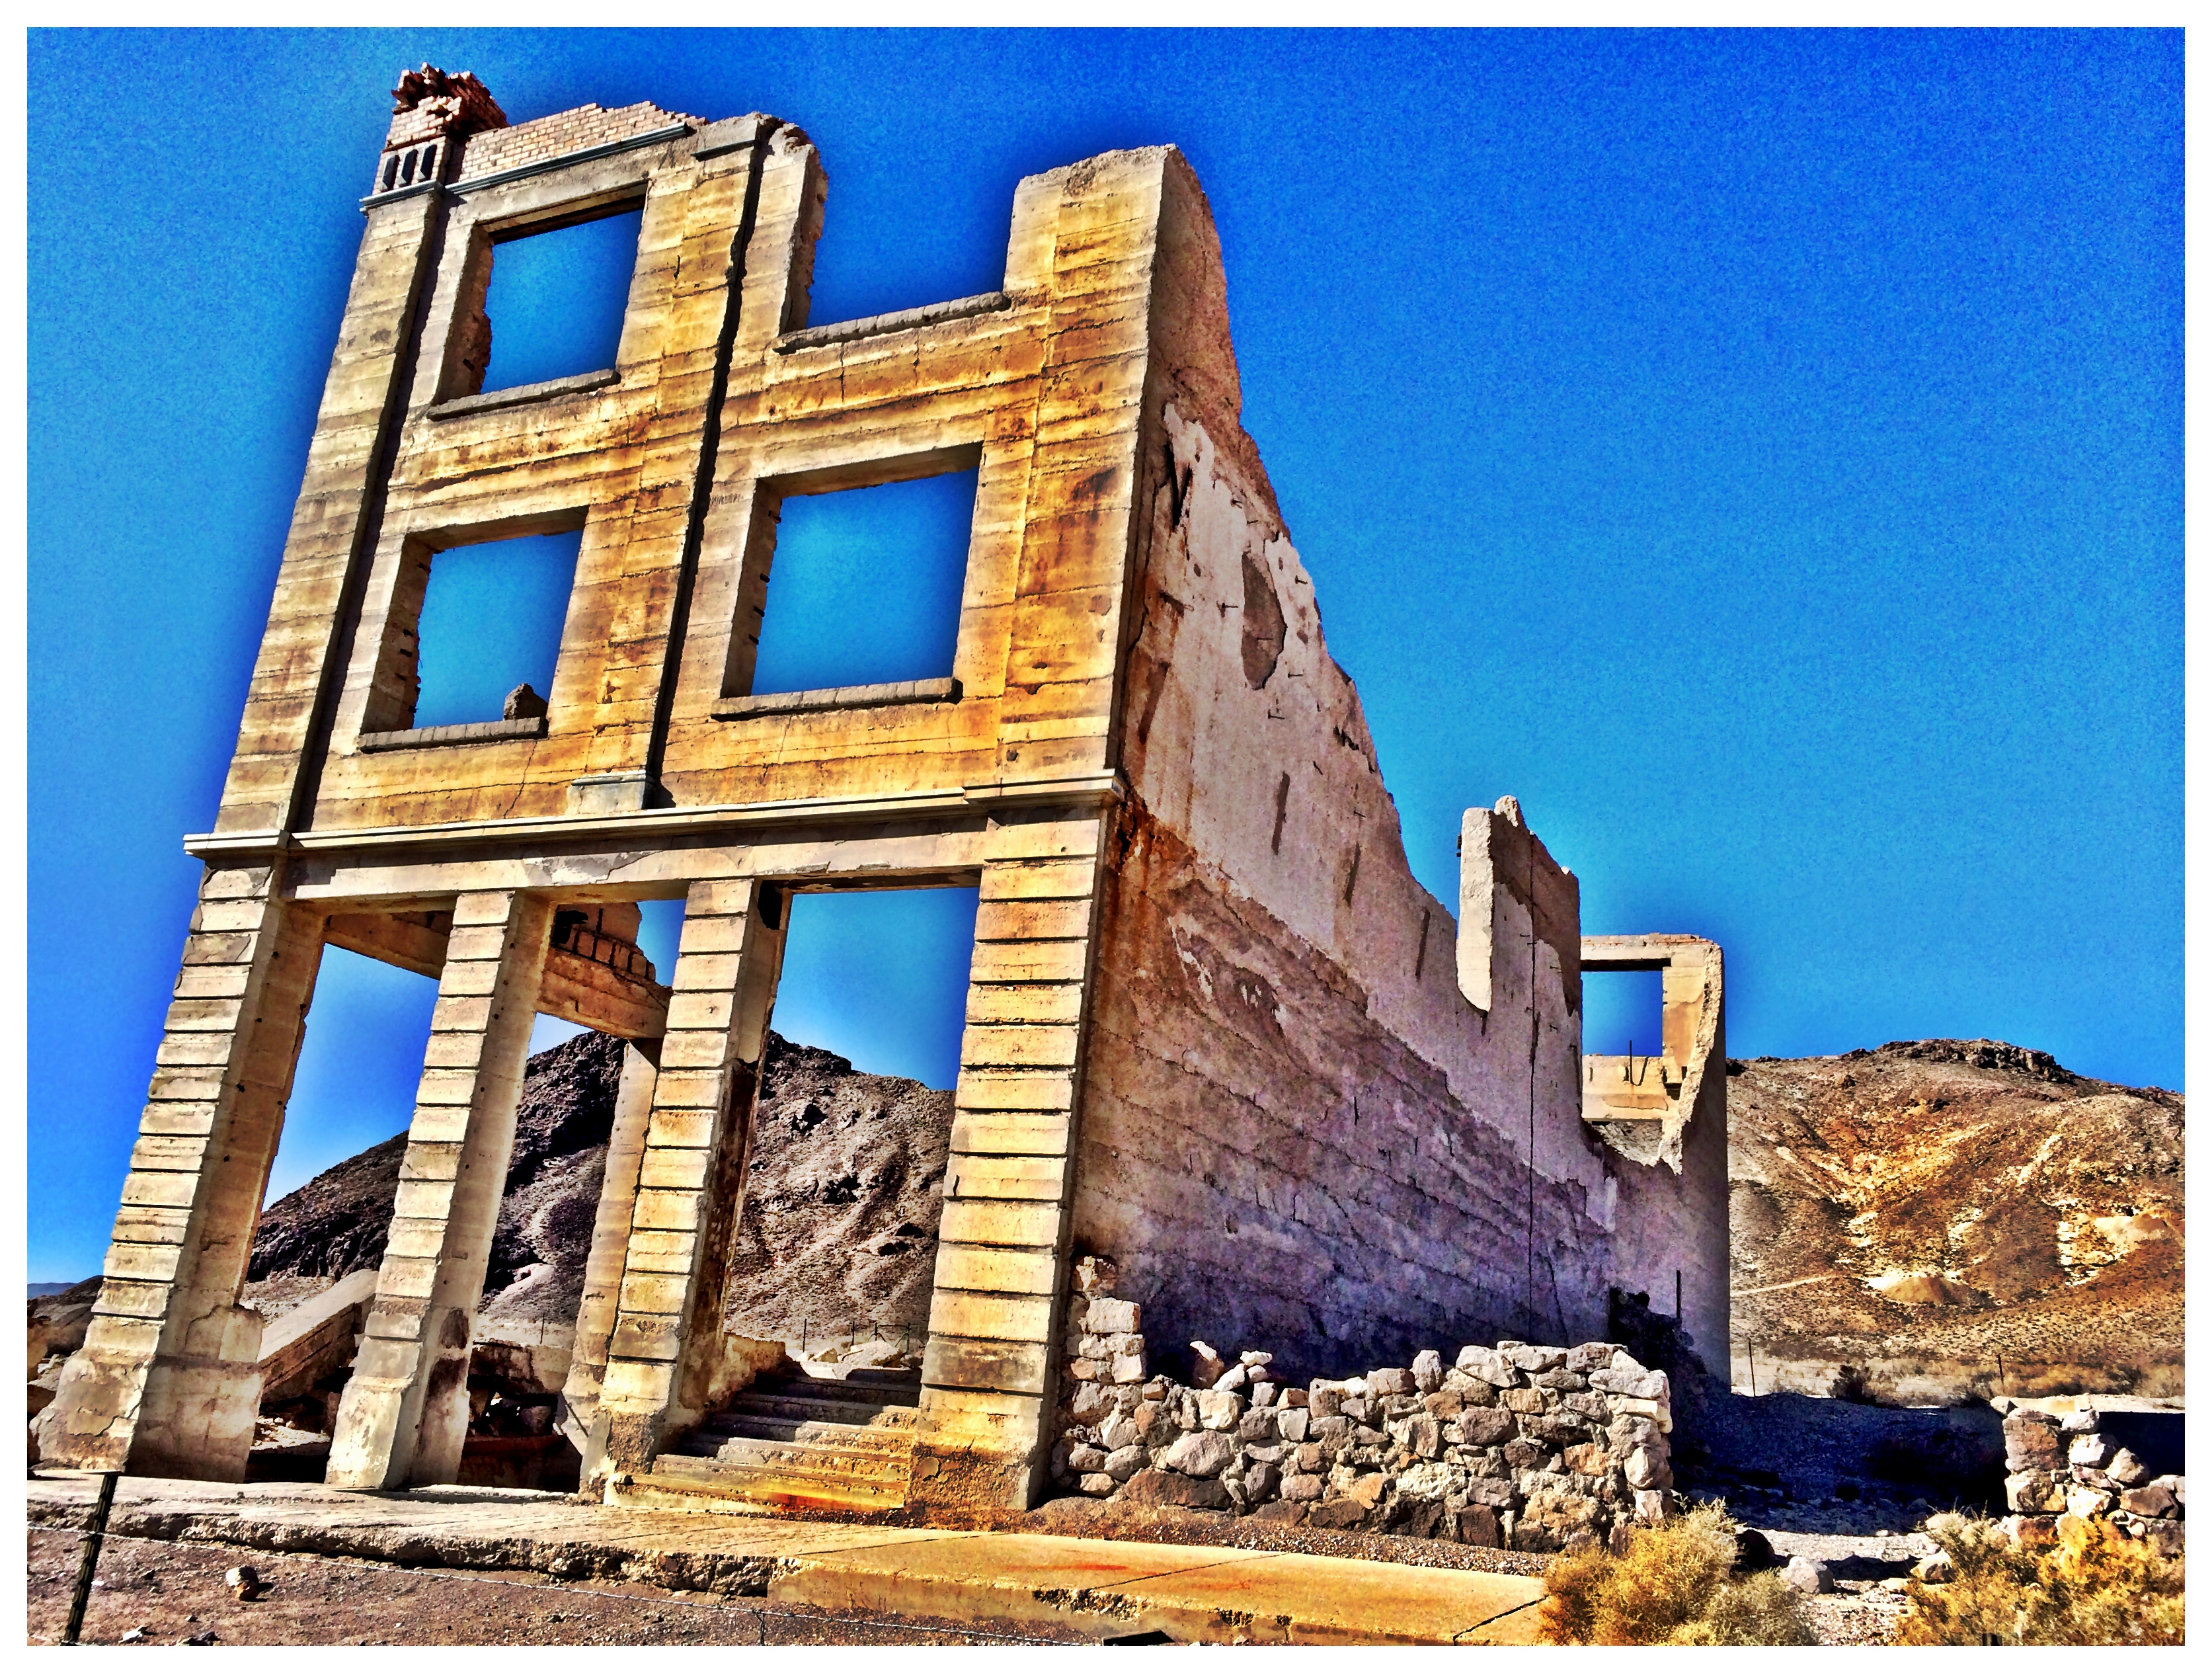
building, landmark, historic site, facade, archaeological site, sky, ruins, ancient history, window